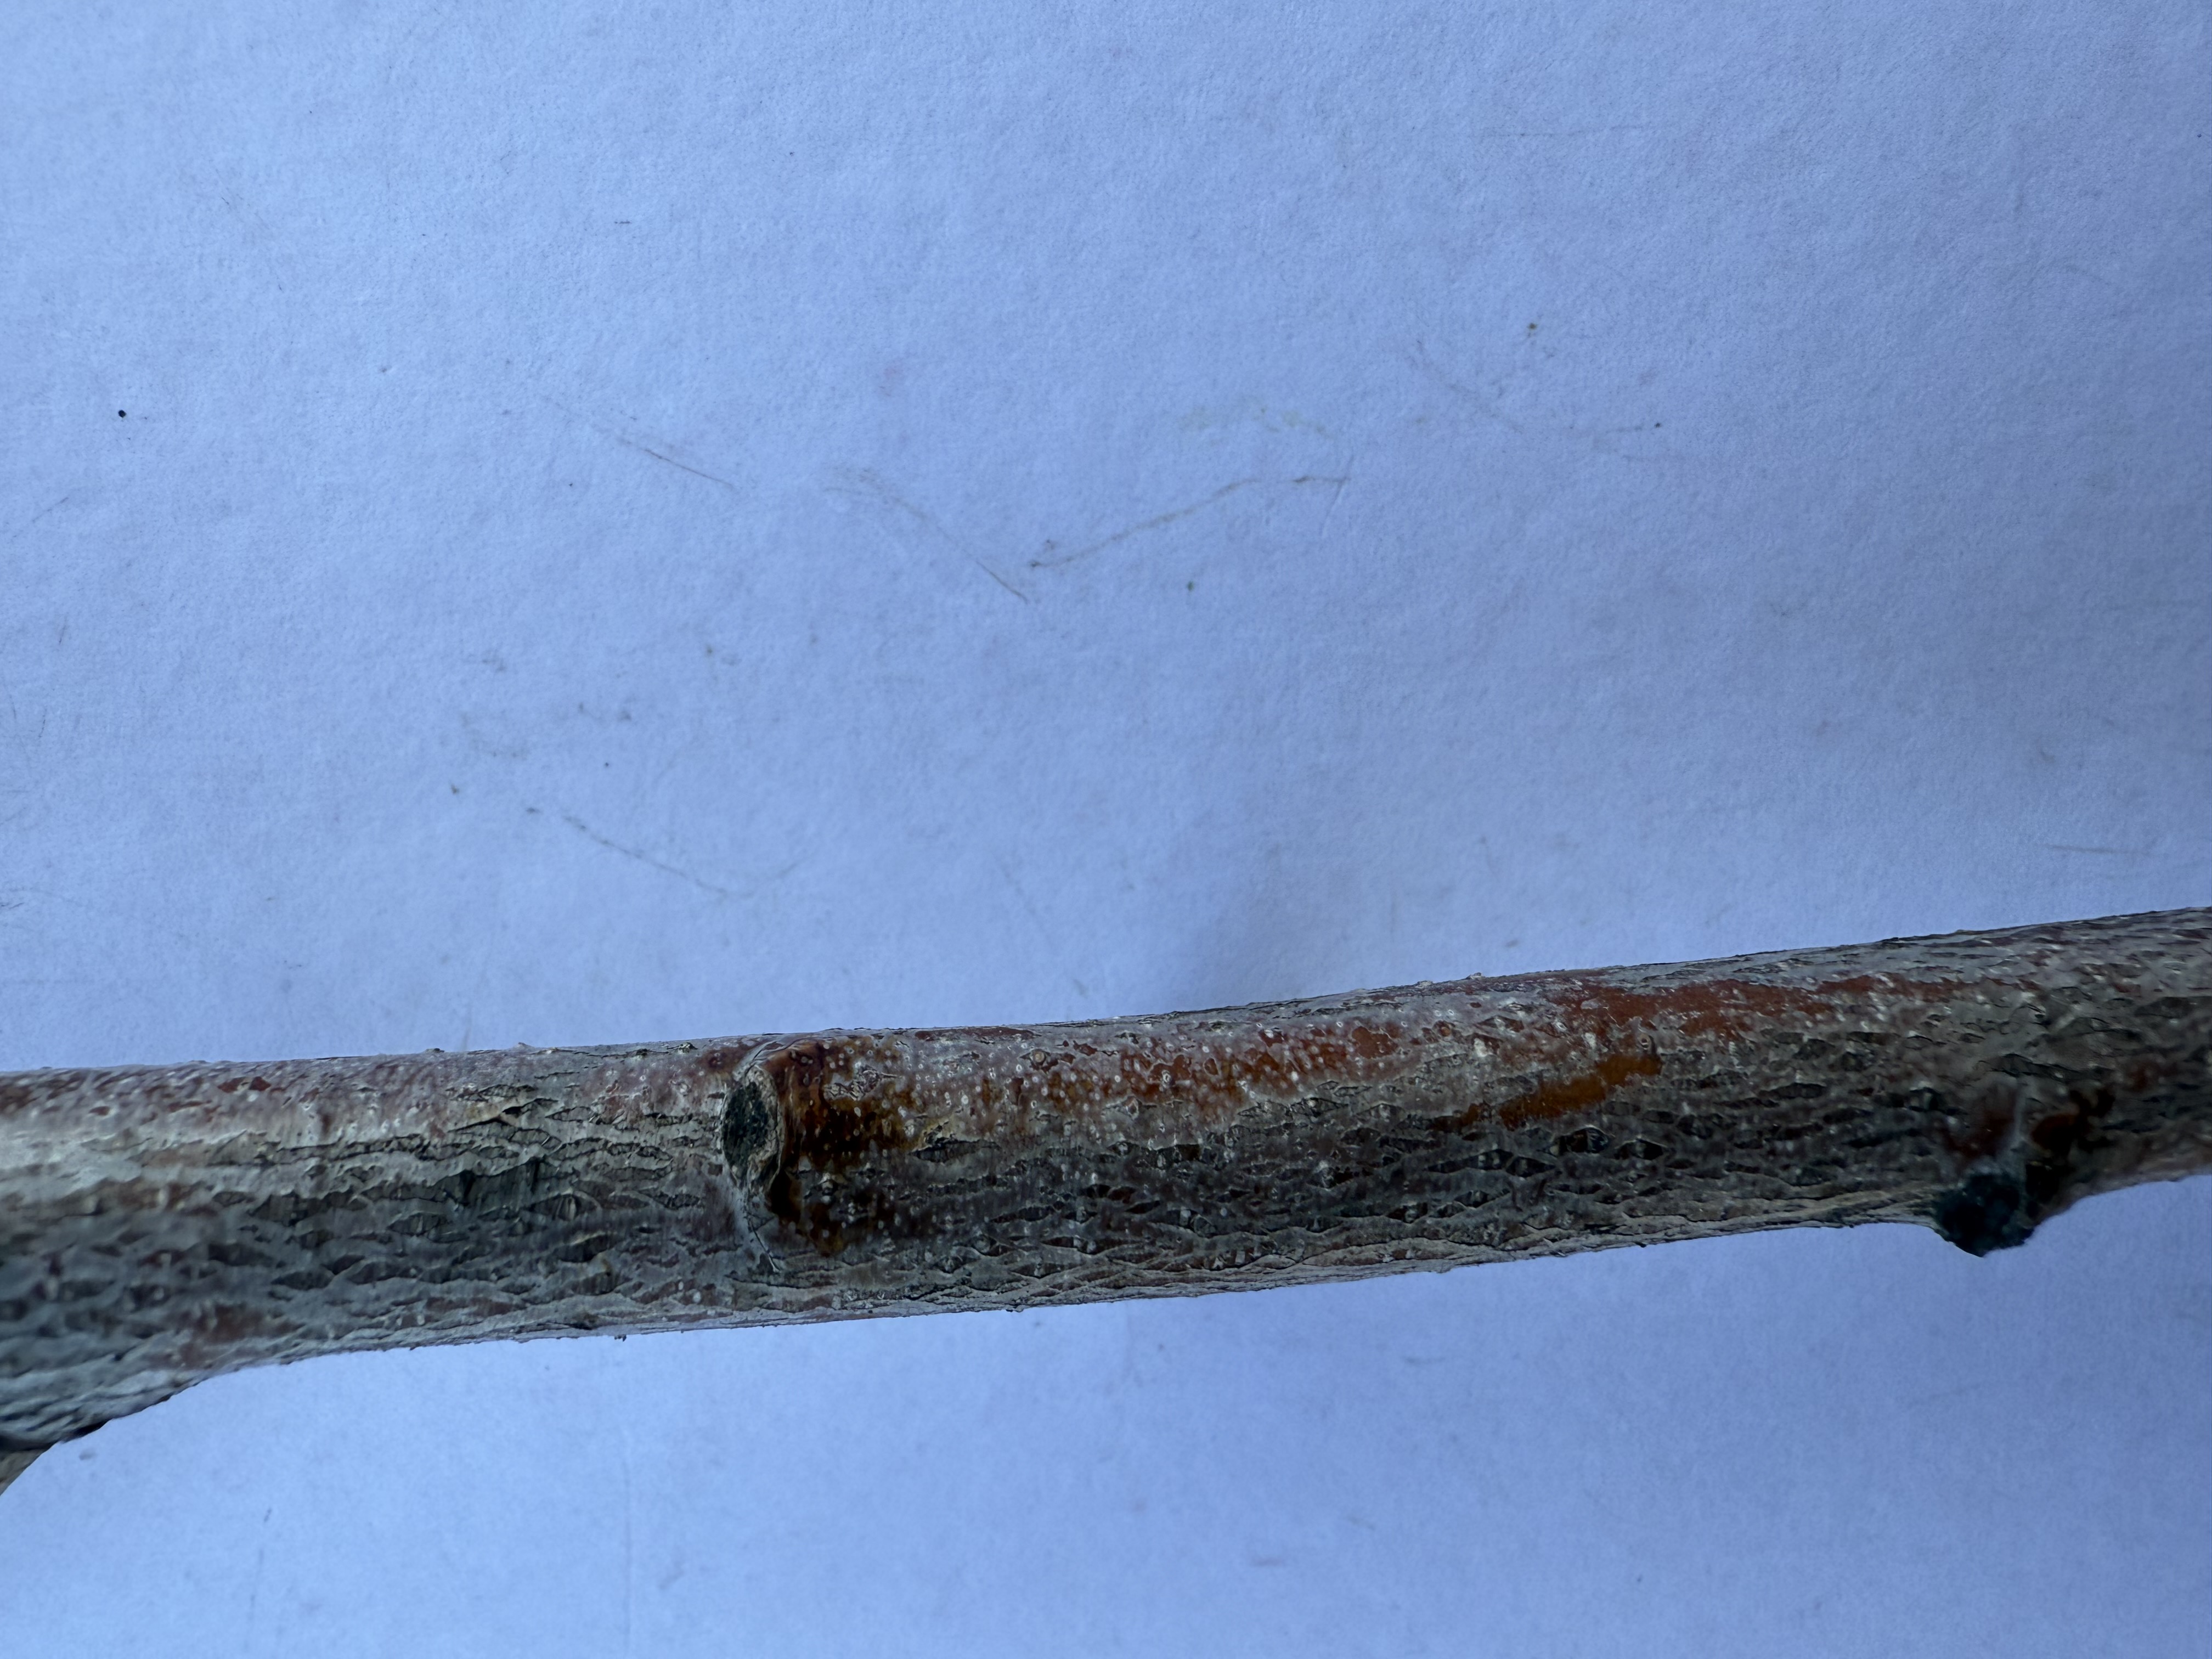
Variety: Red Nectarine